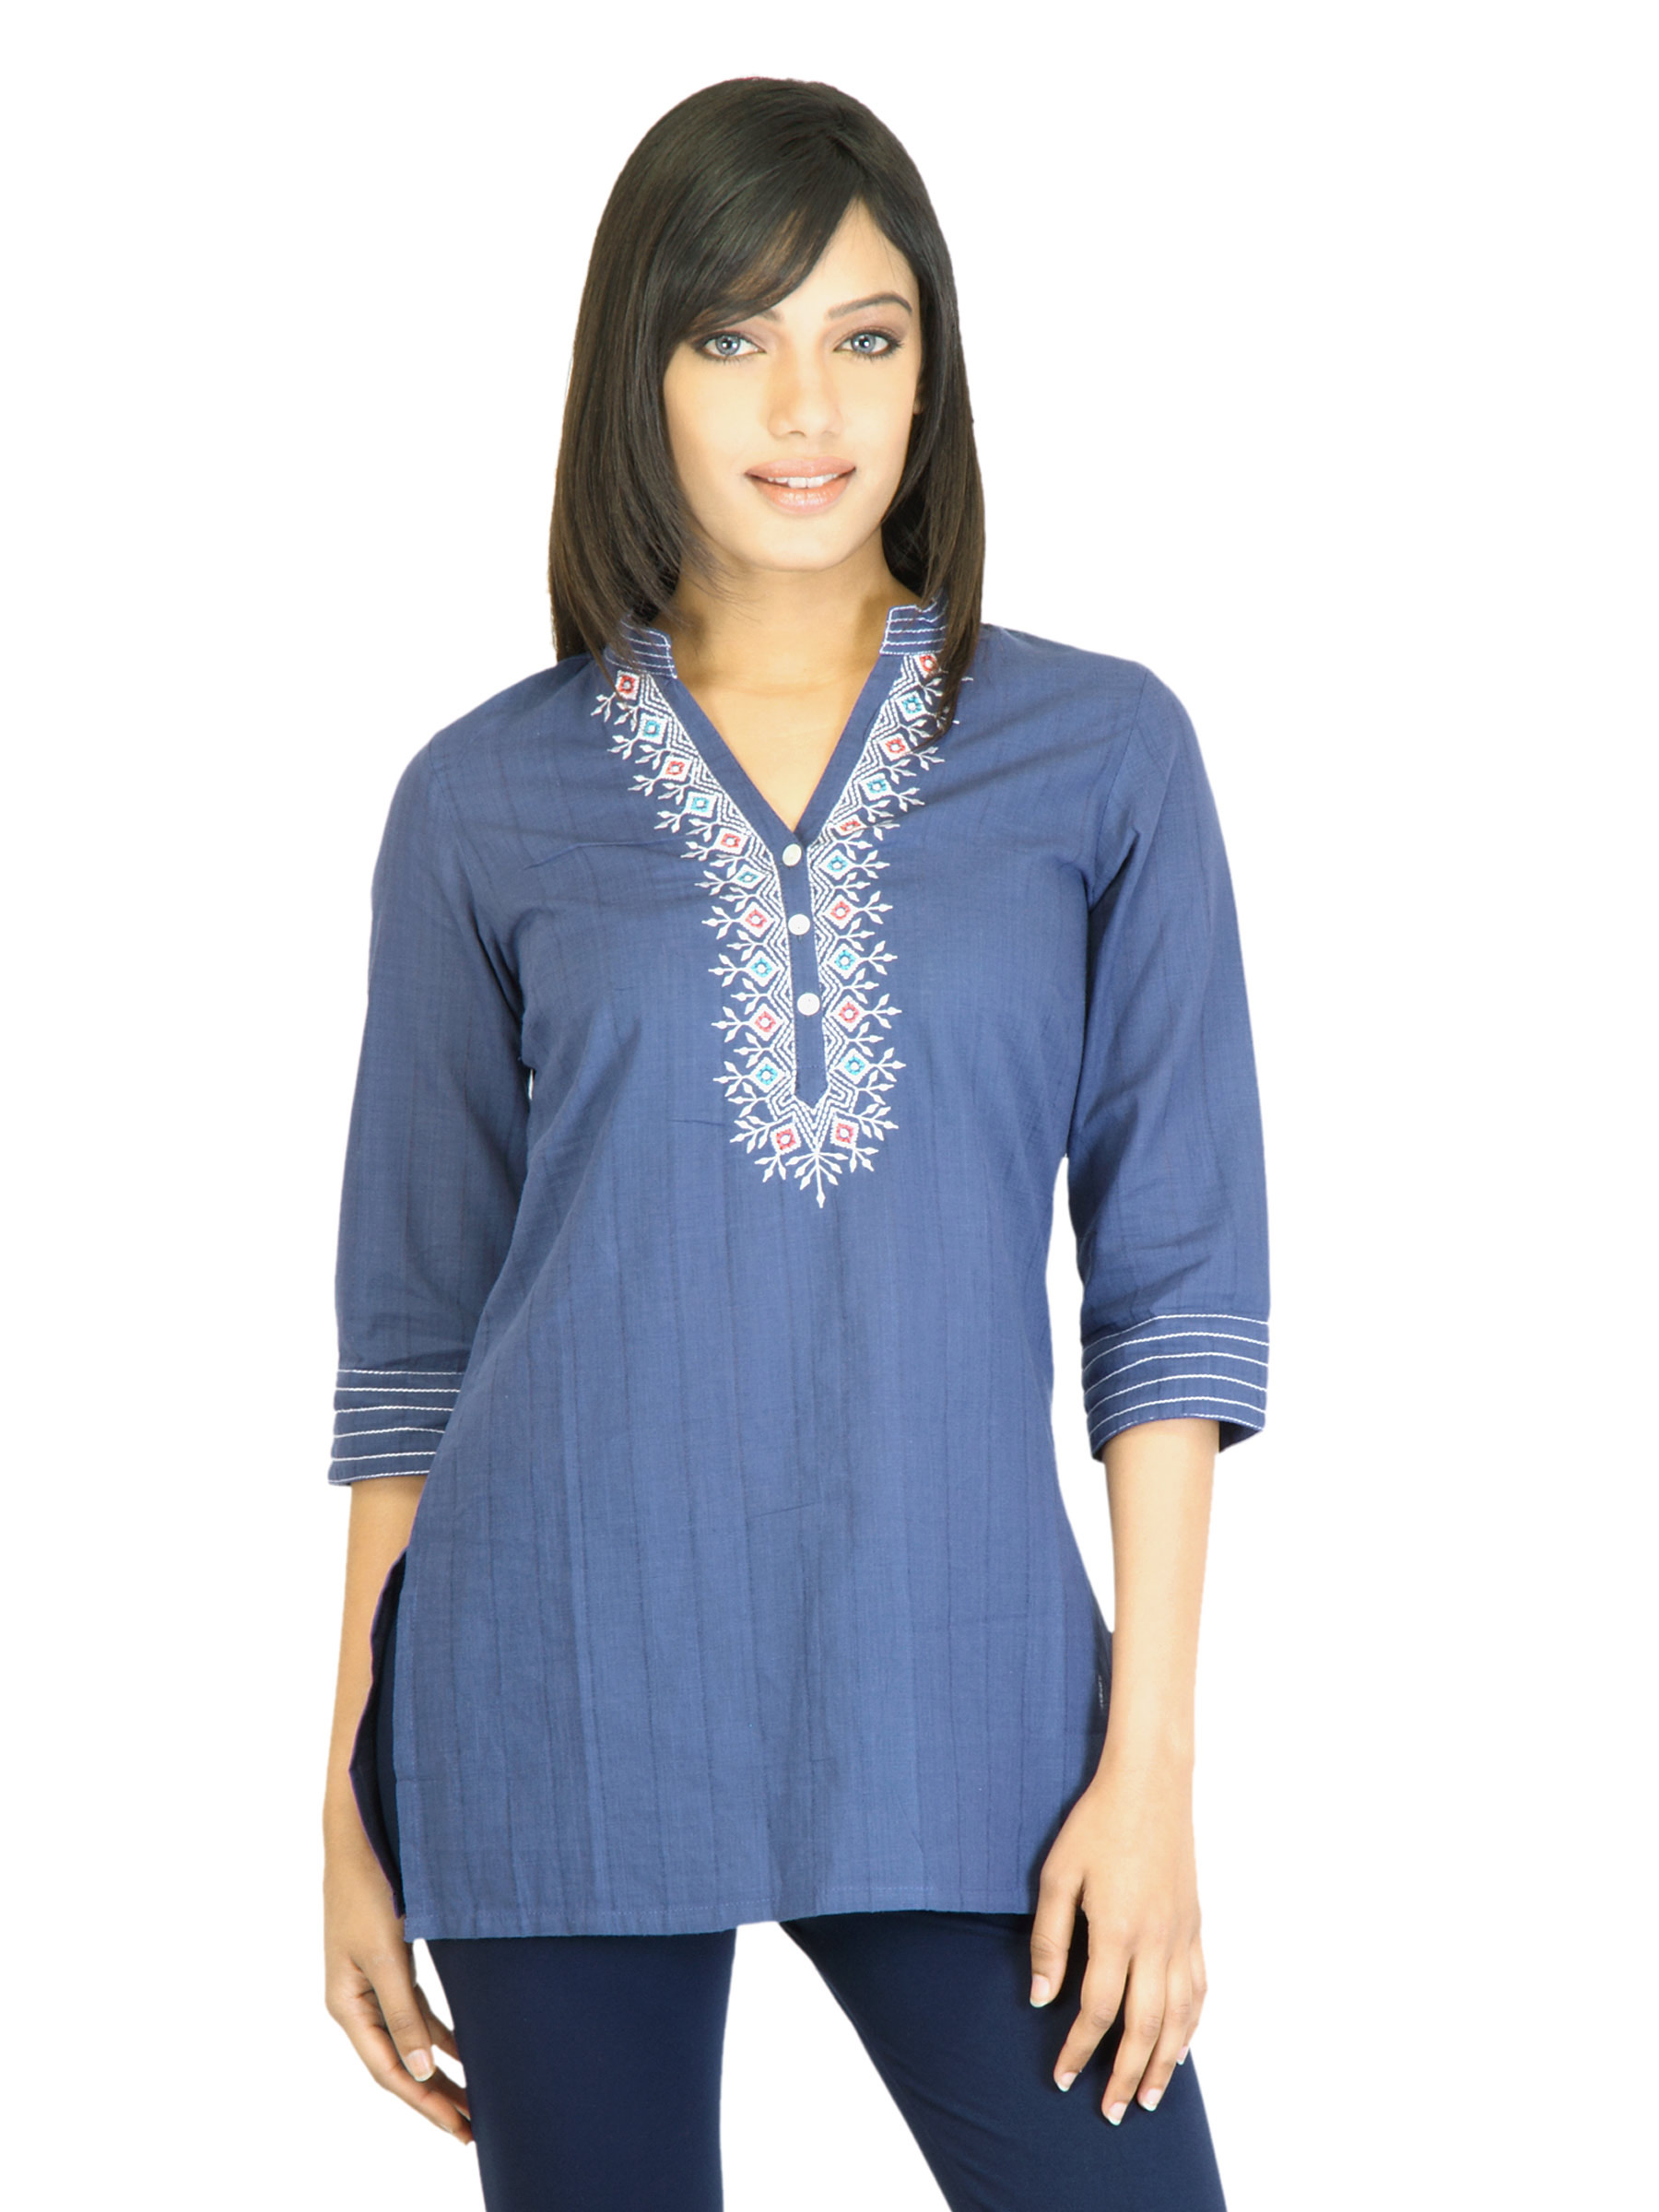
Aurelia Women Navy Blue Kurti
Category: Apparel / Topwear / Kurtis
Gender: Women
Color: Navy Blue
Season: Fall 2011
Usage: Ethnic